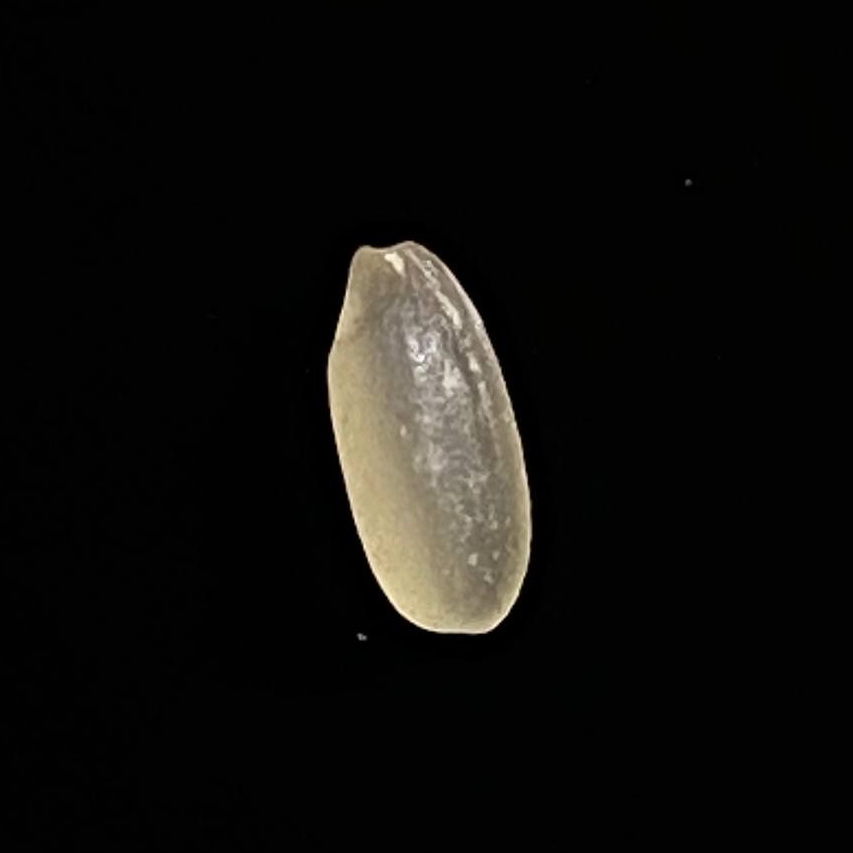
Rice variety: Gutisharna